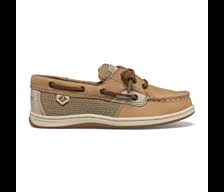
Label: Boat